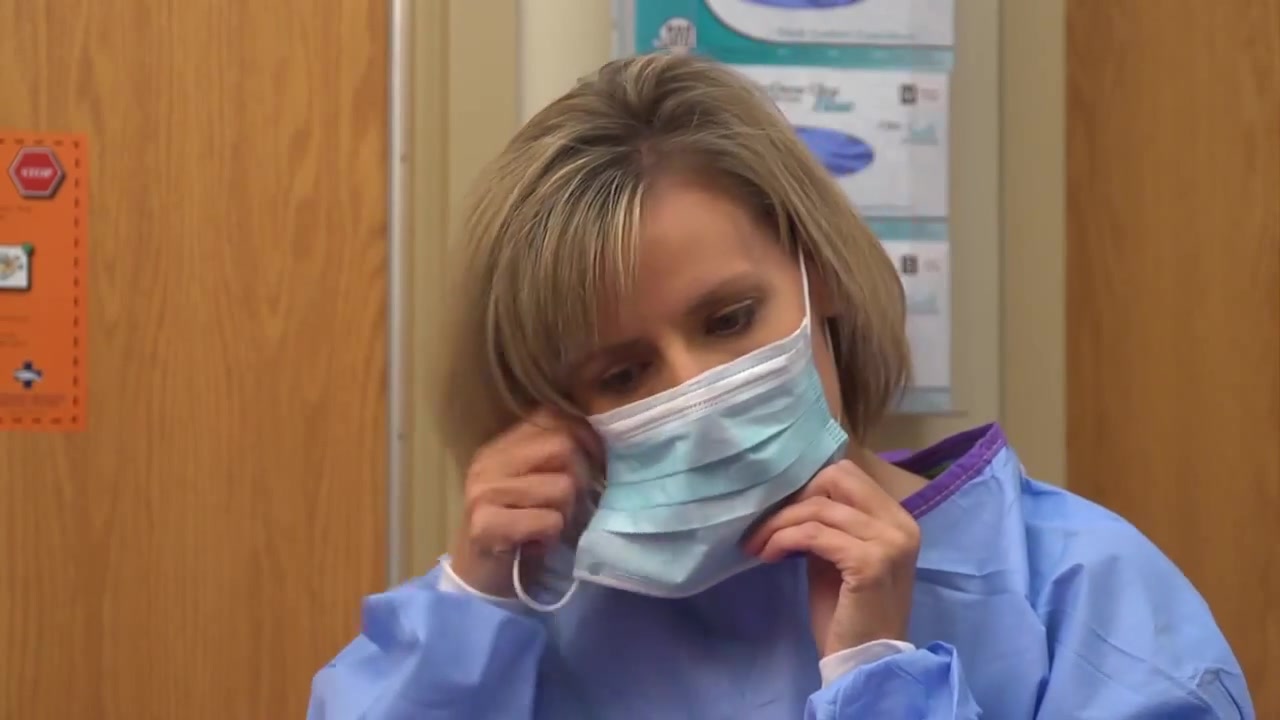
Objects detected:
Mask
Coverall